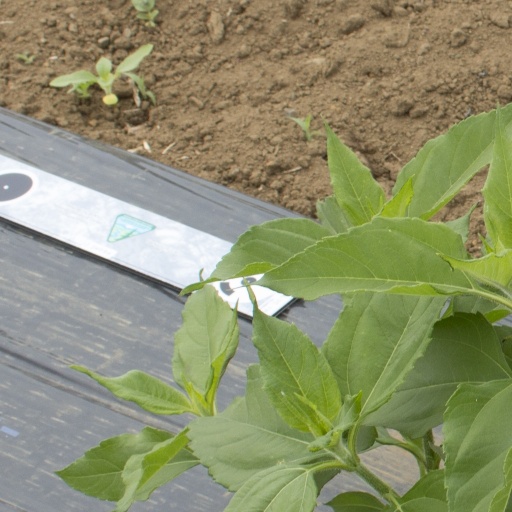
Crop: Jerusalem artichoke